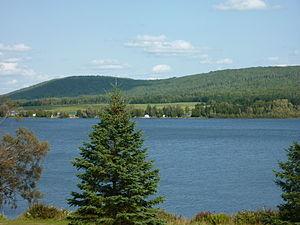
Lac Humqui à Saint-Zénon-du-Lac-Humqui Español: Lago Humqui en Saint-Zénon-du-Lac-Humqui, Qc
Le lac Humqui est un plan d'eau situé dans la municipalité de Saint-Zénon-du-Lac-Humqui, dans la municipalité régionale de comté de La Matapédia, dans la région administrative du Bas-Saint-Laurent, au Québec, au Canada.
Saint-Zénon-du-Lac-Humqui, communément appelée Lac-Humqui, est une municipalité de paroisse canadienne à vocation agricole et forestière d'environ 400 habitants située dans l'Est du Québec dans la vallée de la Matapédia au Bas-Saint-Laurent.